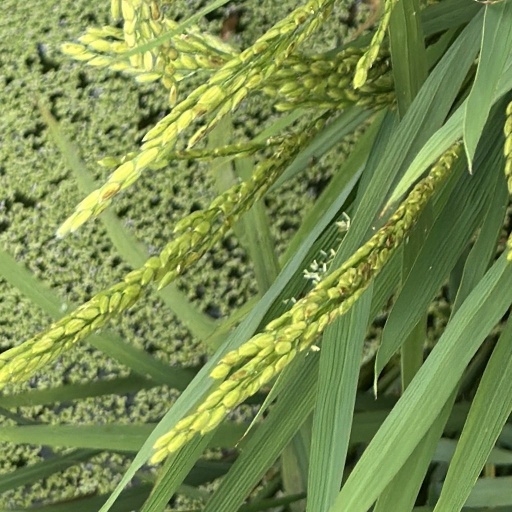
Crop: rice